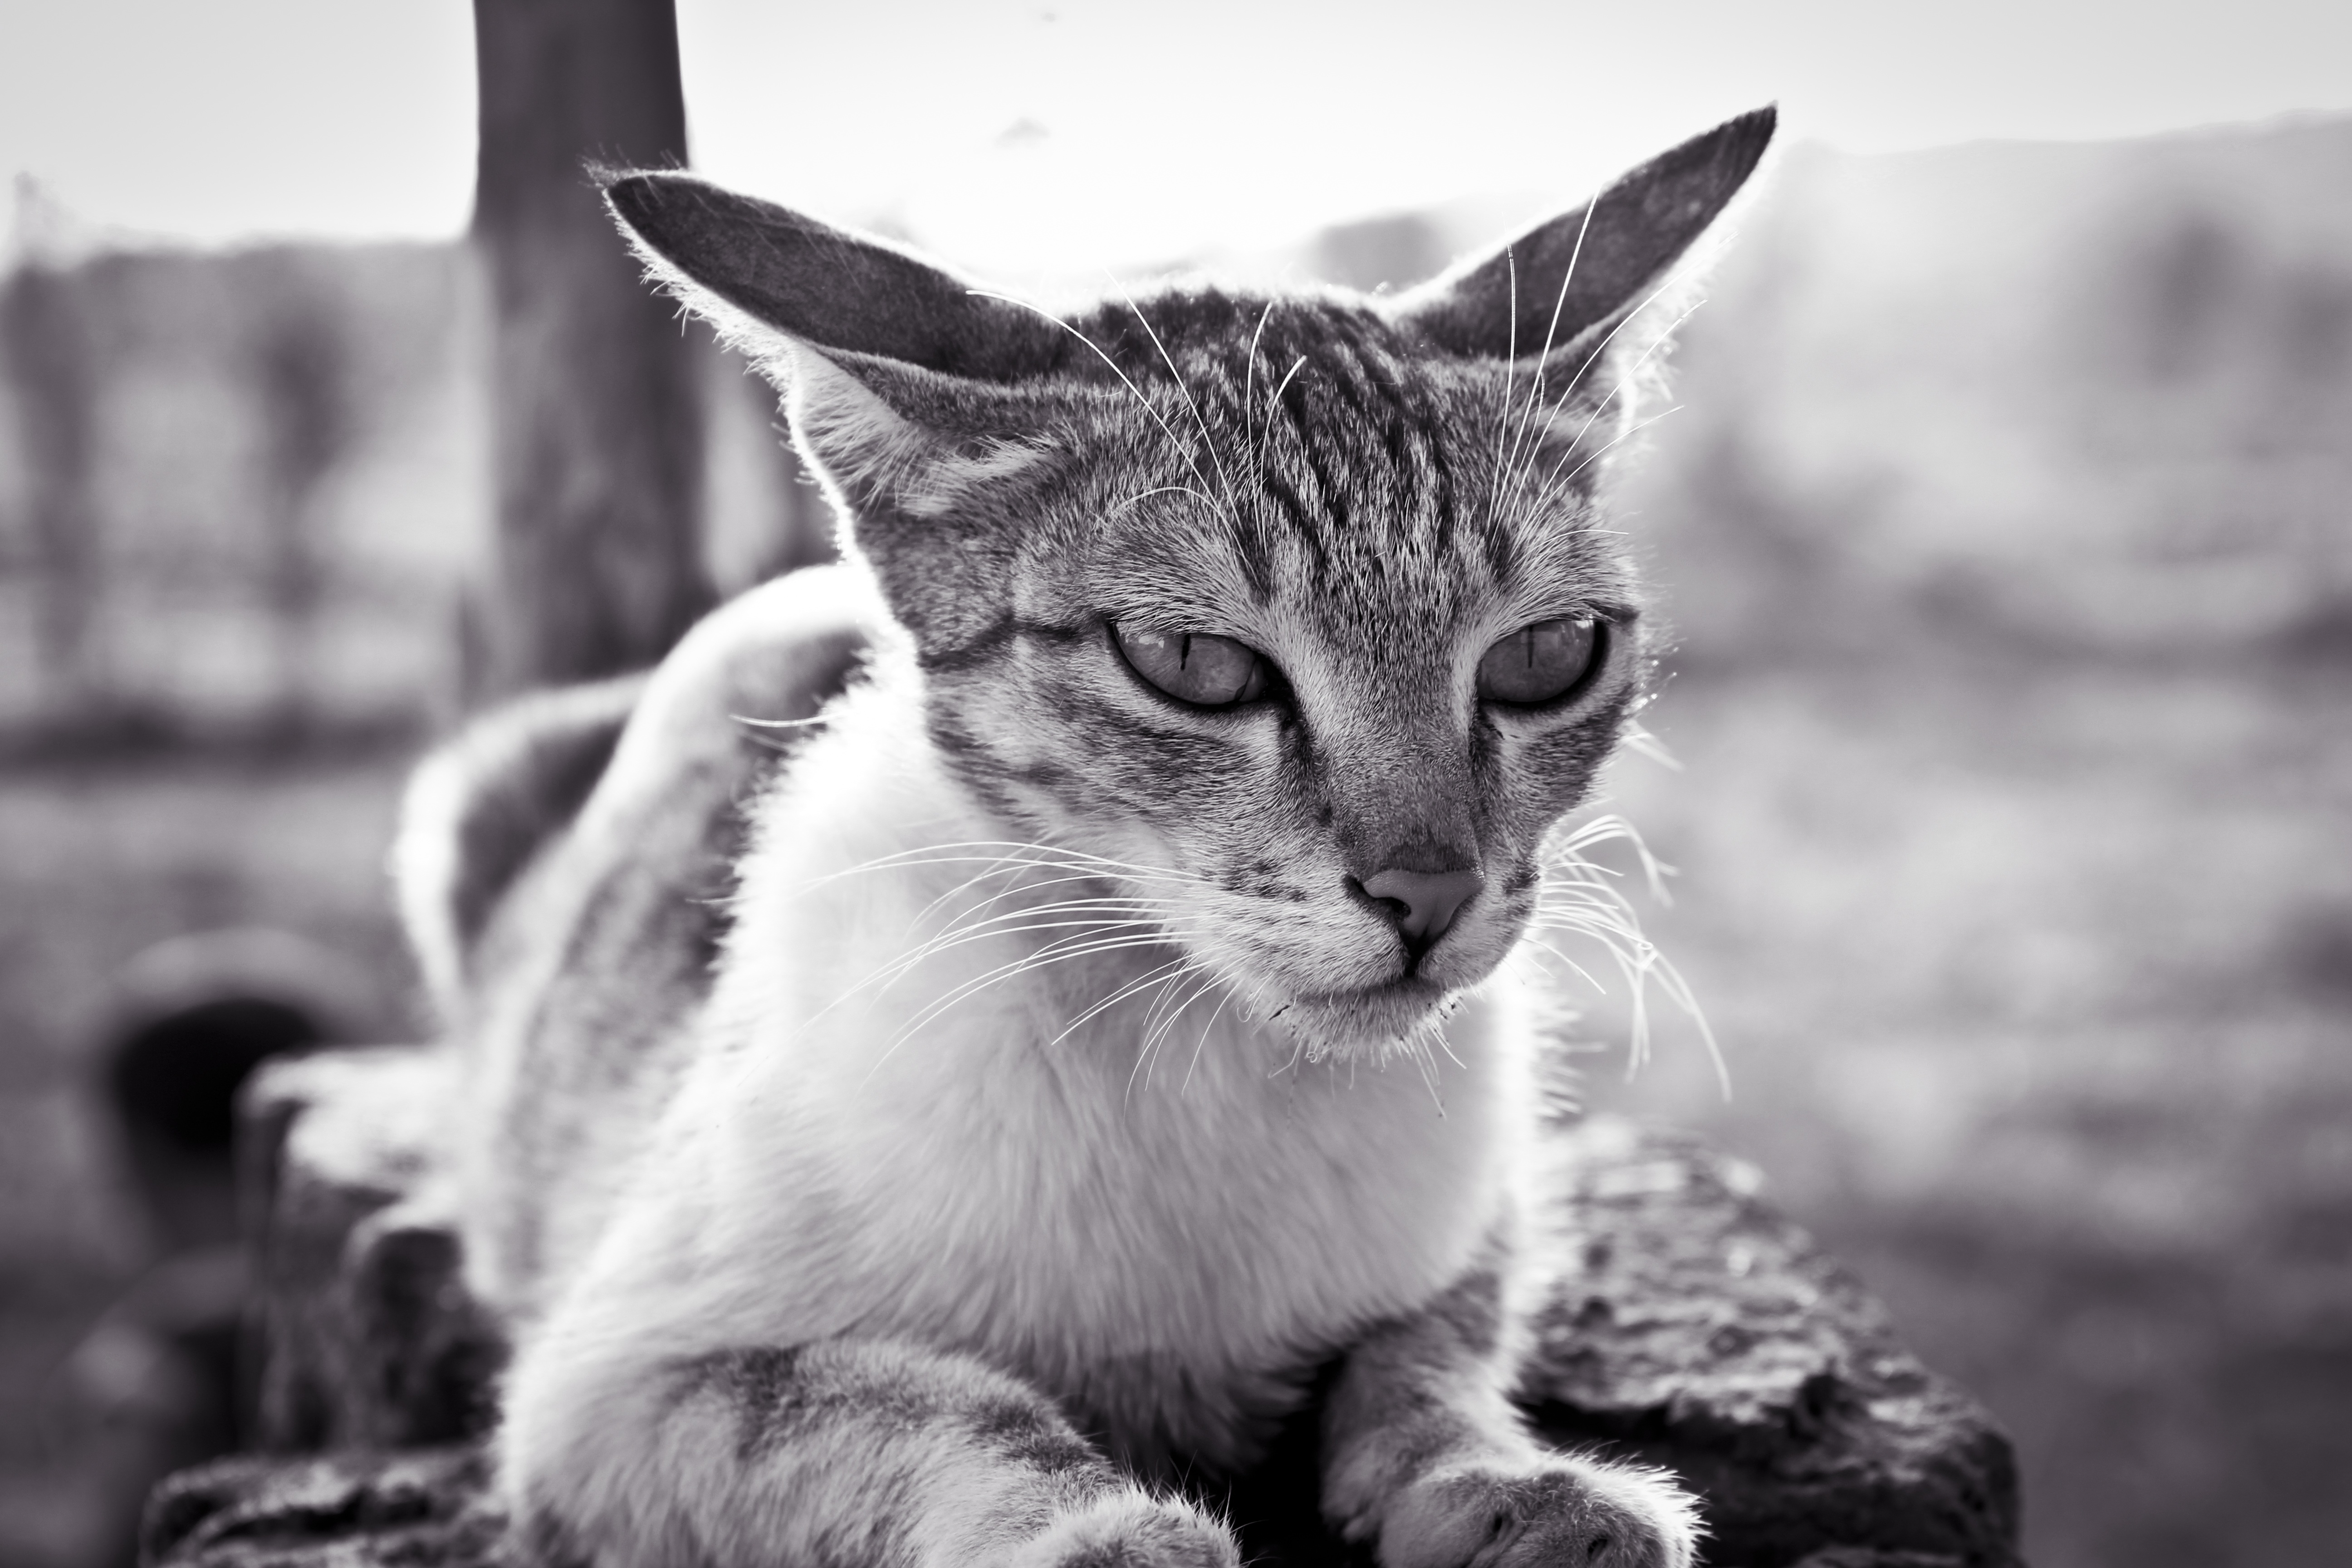
nature, black and white, animal, cute, pet, cat, feline, mammal, monochrome, fauna, close up, whiskers, kitty, vertebrate, pussy cat, monochrome photography, animal photography, small to medium sized cats, cat like mammal, domestic short haired cat